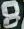
Number: 8